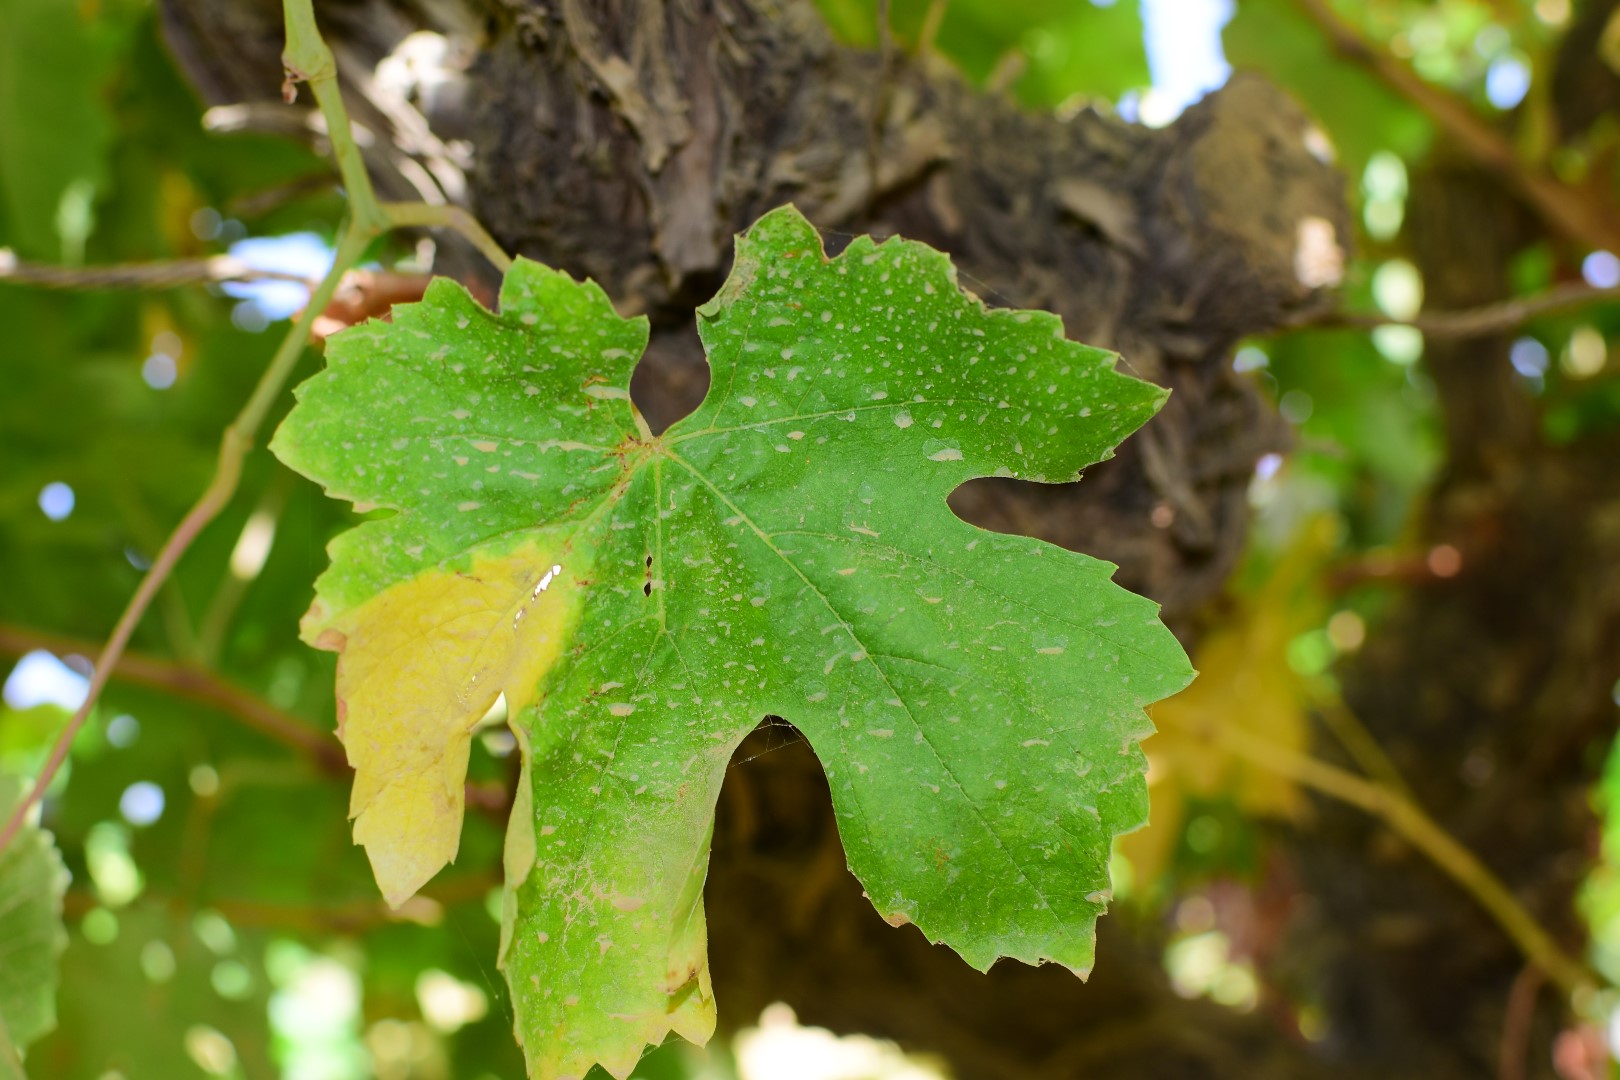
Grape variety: Thompson Seedless